Business of Madonna

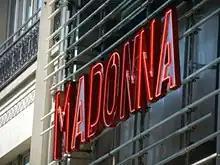
Madonna's name at L'Olympia in 2012

In her early career, Madonna also earned a reputation of being a "calculating businesswoman", which led "The Canberra Times" to describe it as a "crucial difference" between her and other American industry fellows. She refrained from commercializing her brand with all sorts of products, and which "Forbes" commented that fellows such as Bill Cosby and Michael Jackson who "eagerly hawk products, Madonna refuses to do so [...] more likely she fears it might sully her image as an artist".